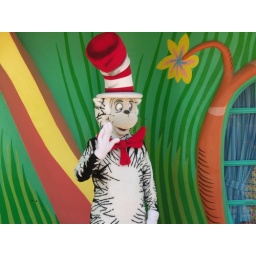
A cat in a hat